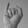
ASL letter: I